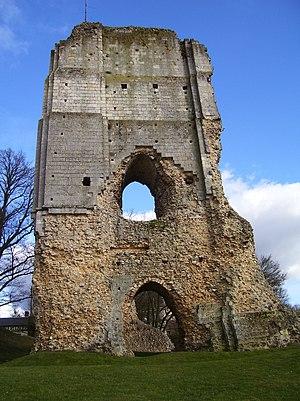
Donjon, érigé par Robert Ier de Meulan († 1118), seigneur de Brionne, département Eure, Normandie.
Cet article recense de manière non exhaustive les châteaux, maisons fortes, manoirs, mottes castrales, situés dans le département français de l'Eure, en France.
Brionne est une commune française située dans le département de l'Eure, en région Normandie.
Le château de Brionne est un ancien château fort, de la fin du XIᵉ siècle, aujourd'hui ruiné, dont le dernier vestige est un donjon qui se dresse sur la commune française de Brionne dans le nord-ouest du département de l'Eure, en région Normandie. Il fut le centre du comté éponyme.